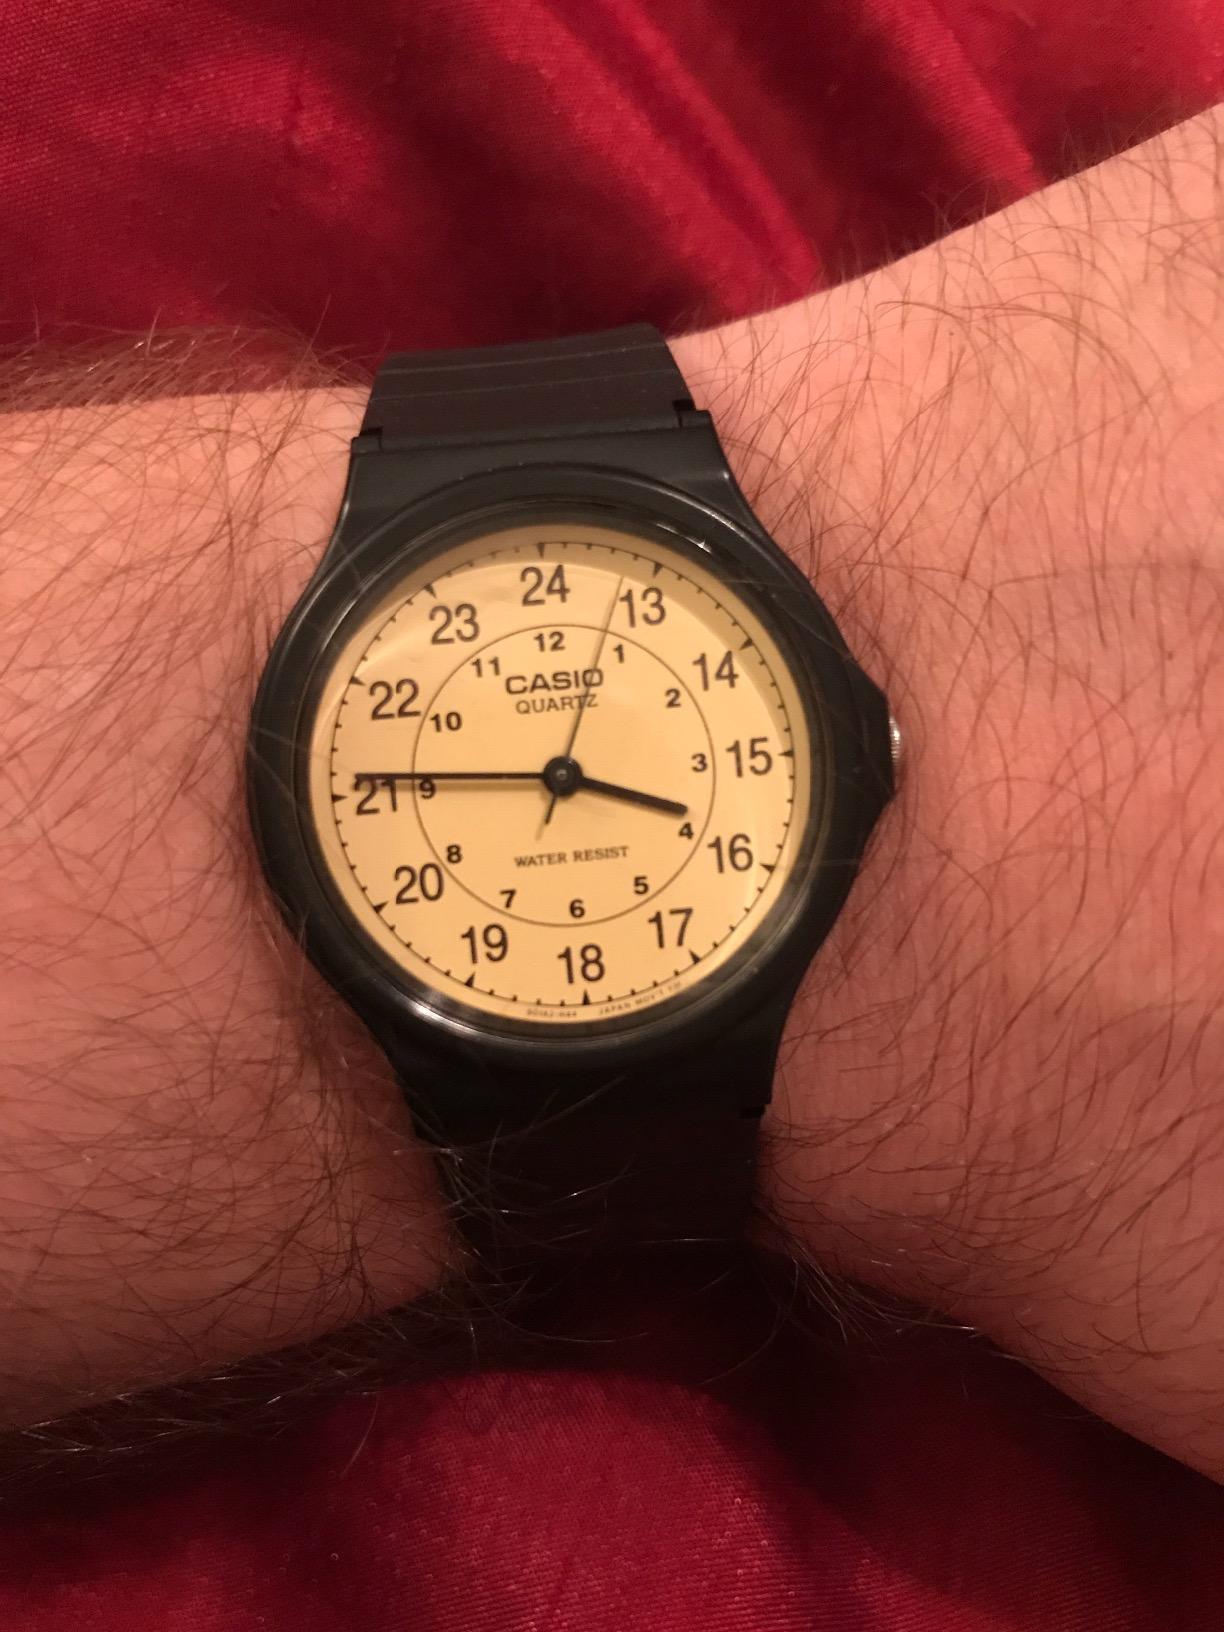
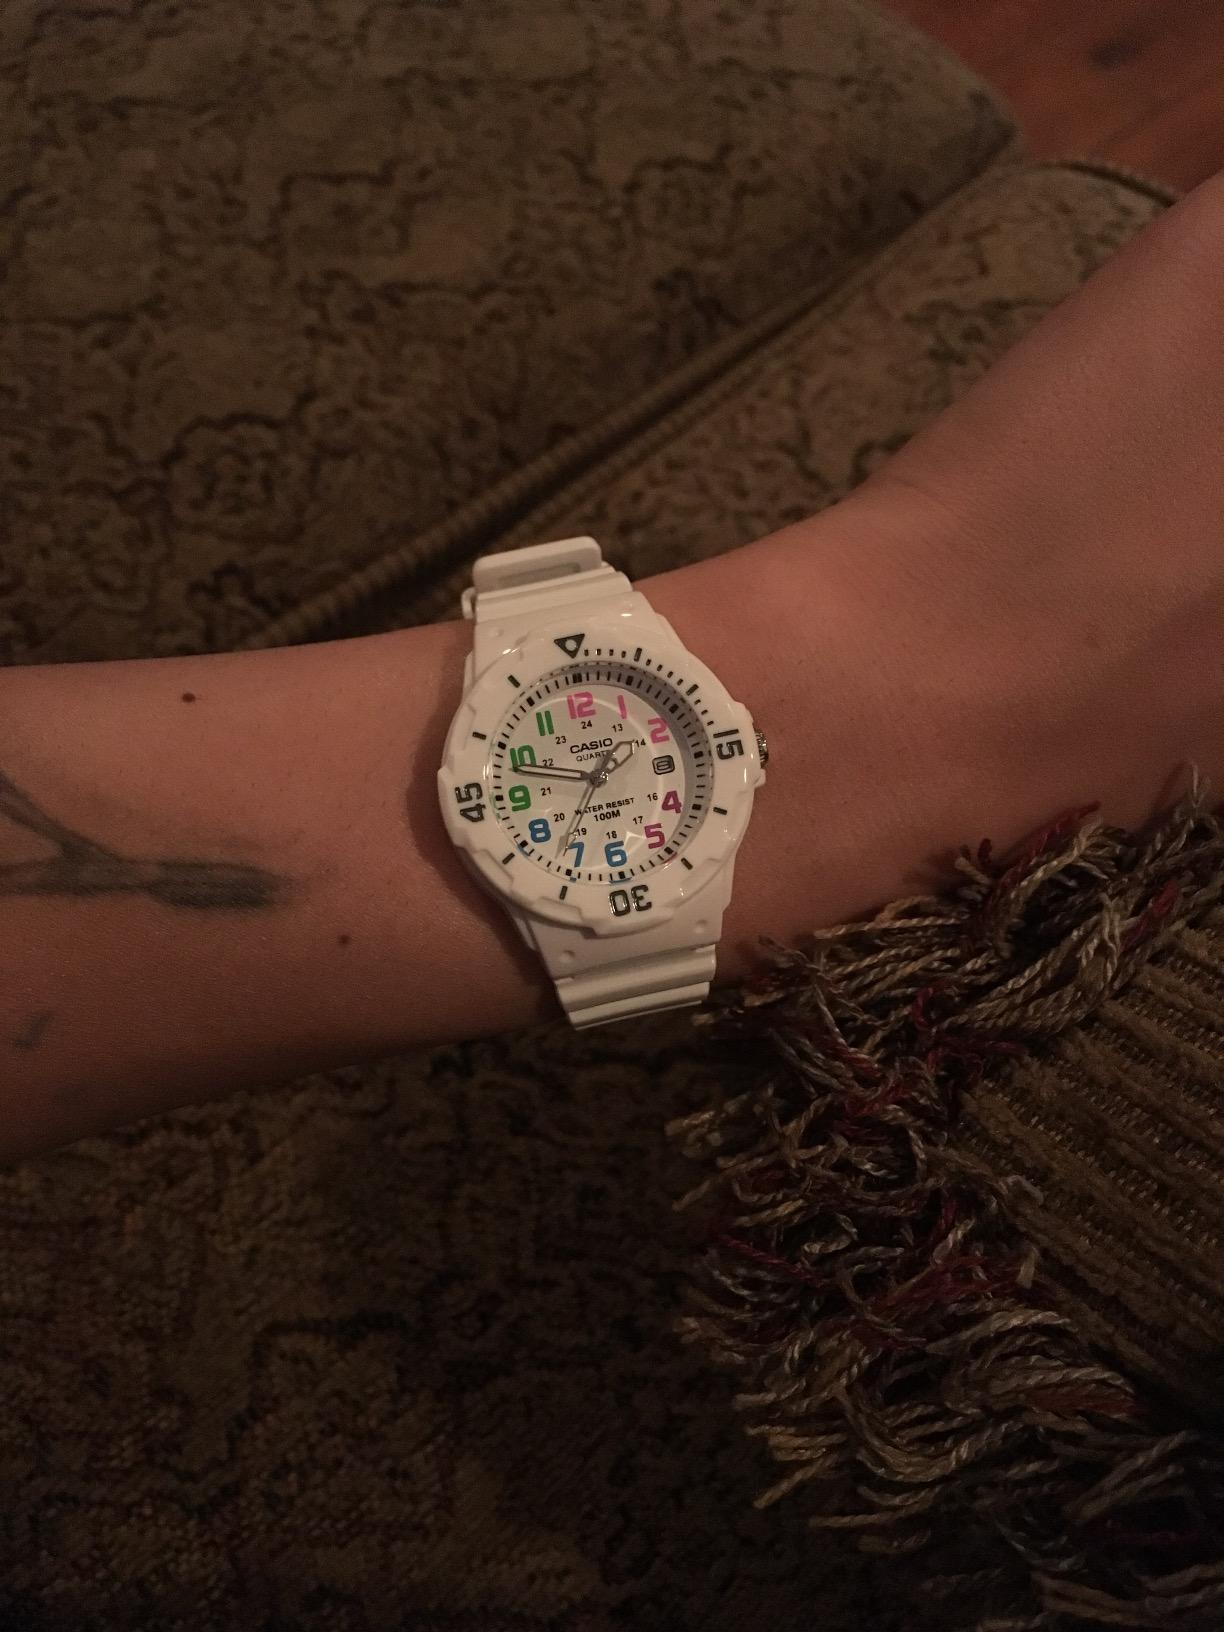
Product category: accessories_watch
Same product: no